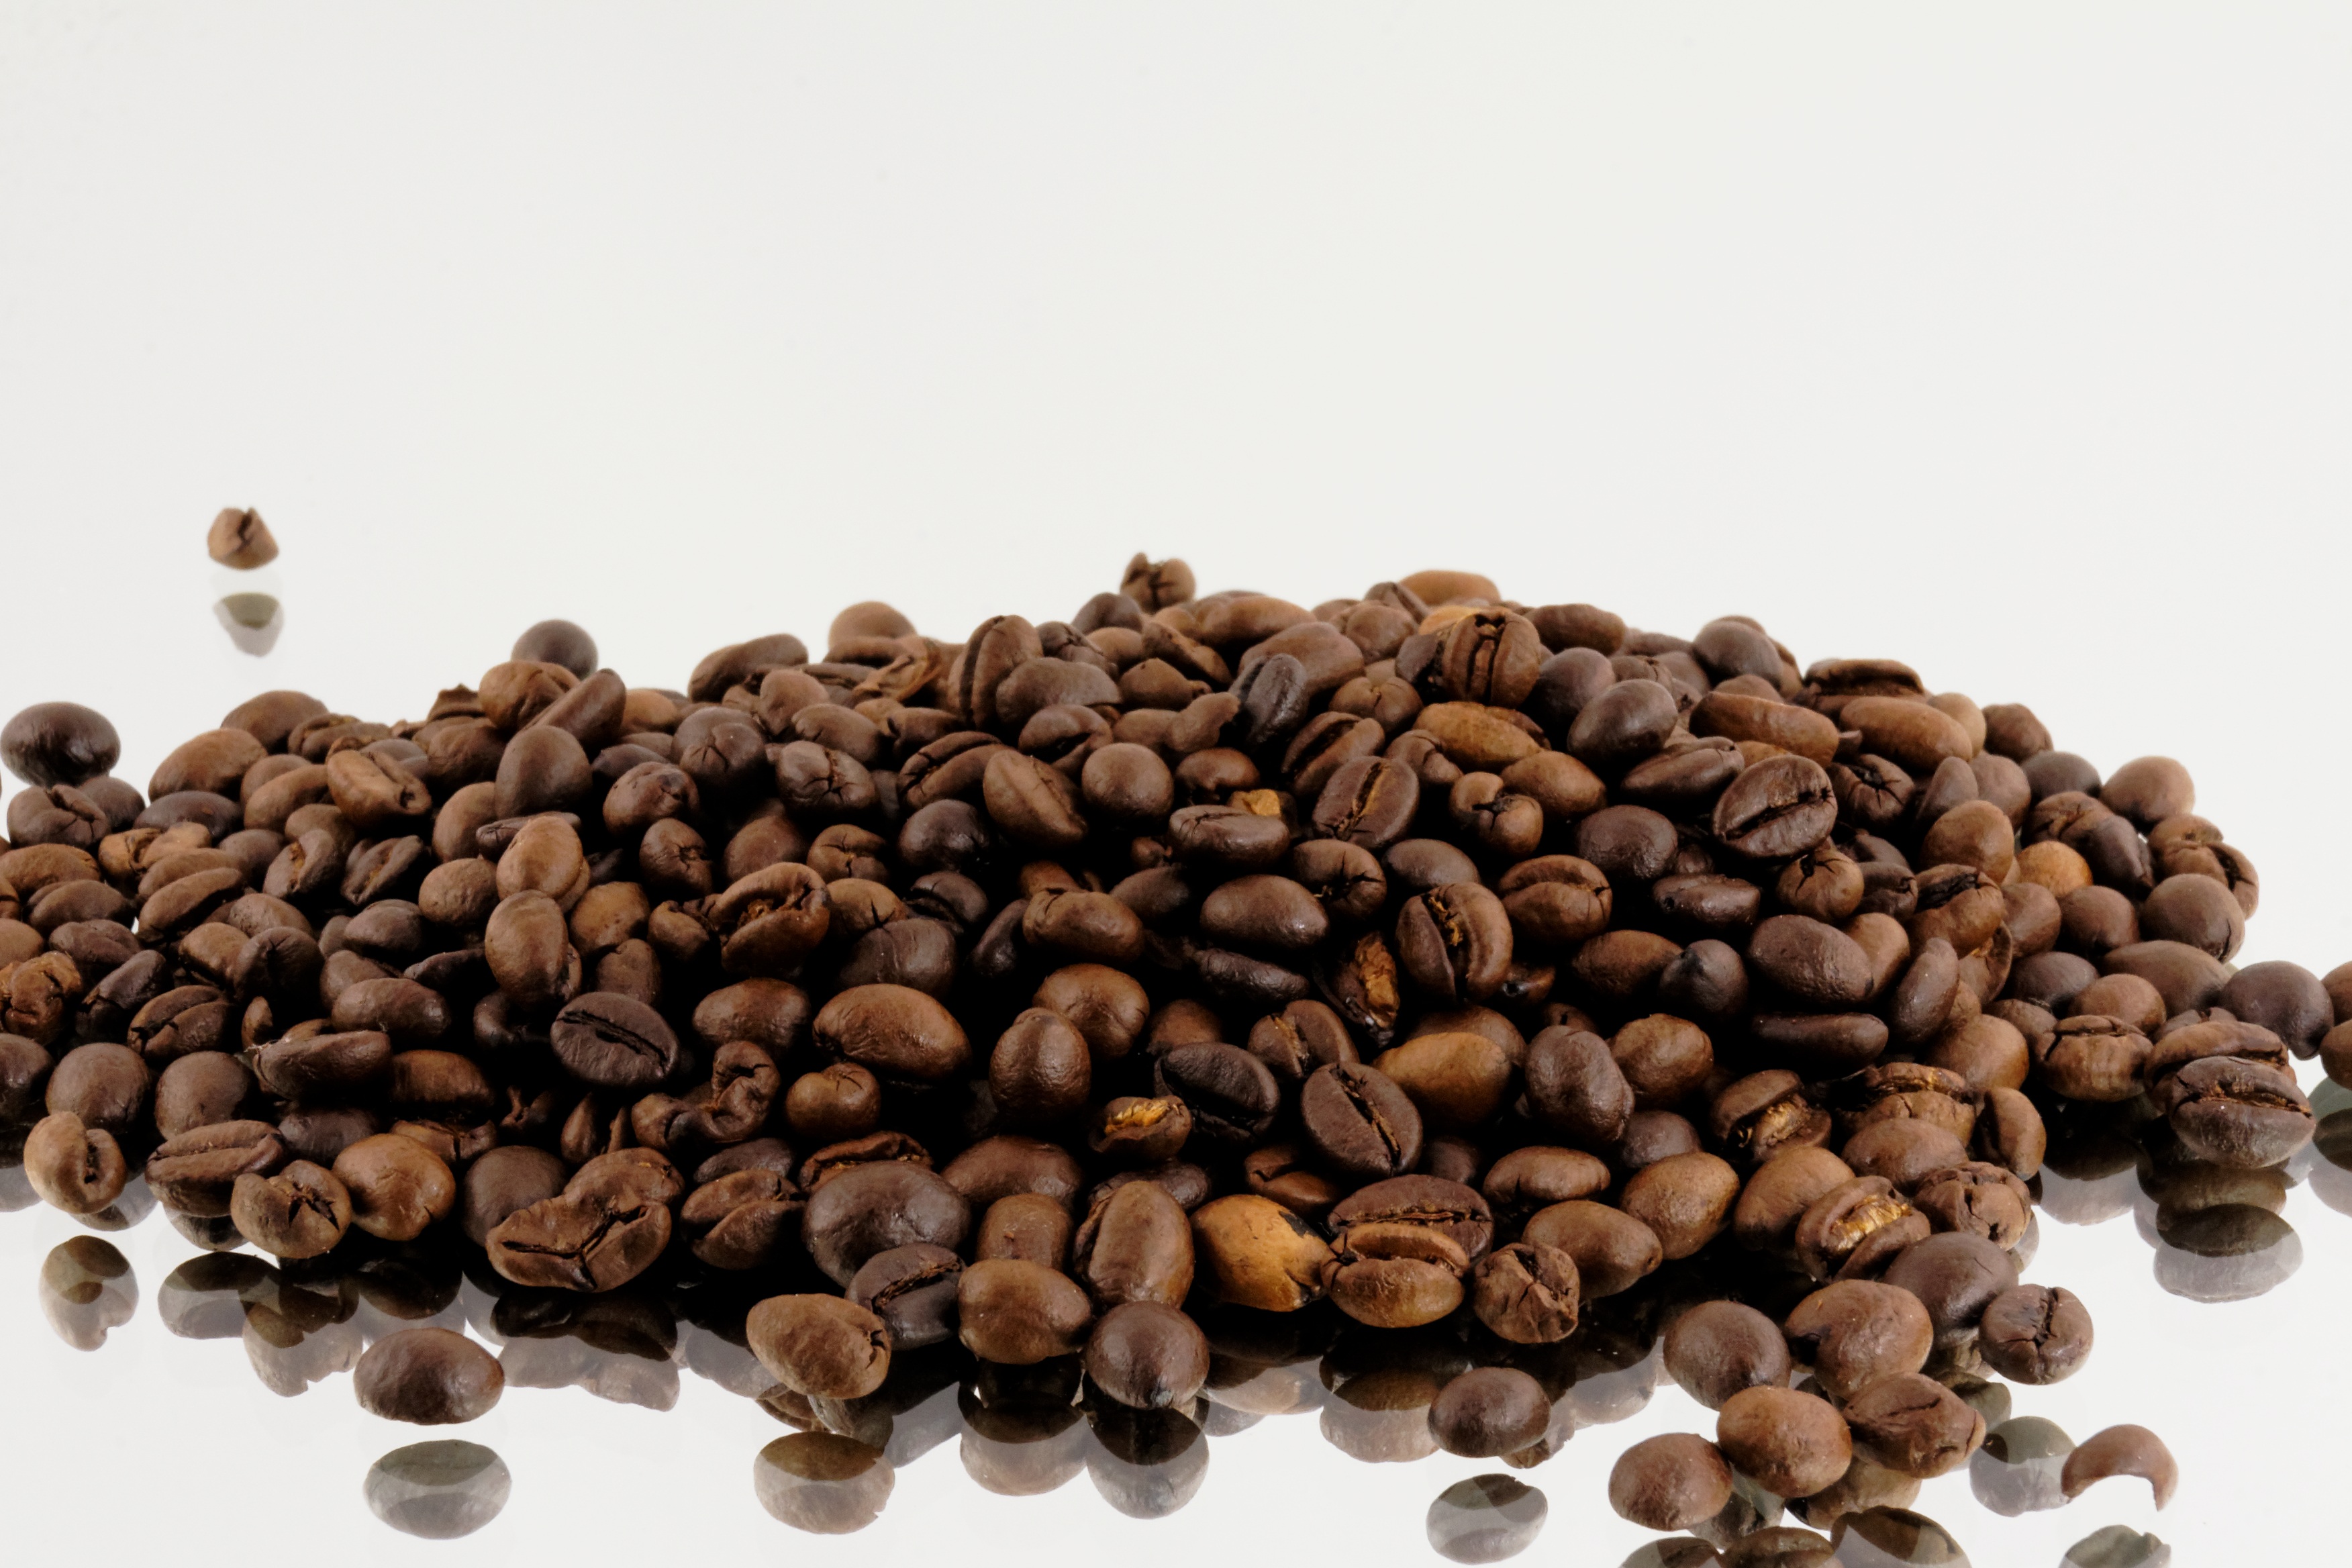
coffee, cup, produce, brown, drink, espresso, coffee cup, close up, caffeine, beans, coffee beans